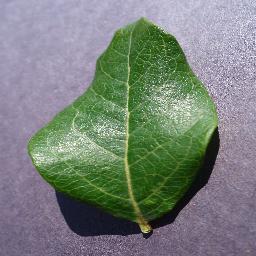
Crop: blueberry
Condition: healthy